Medina, Ohio

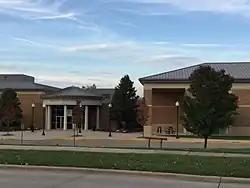
Medina High School

Medina was founded on November 30, 1818, as part of the Connecticut Western Reserve. It was originally named Mecca, but an unincorporated community in Ohio already had that name, so the name was changed. Both Mecca and Medina are Saudi Arabian cities particularly significant in Islam.